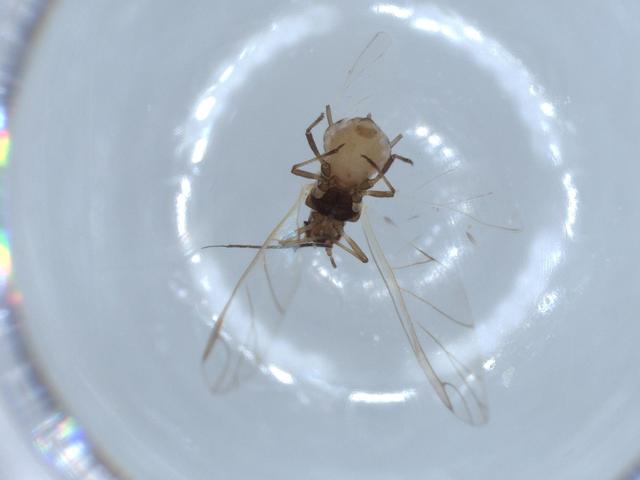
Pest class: bird_cherry_oat_aphid